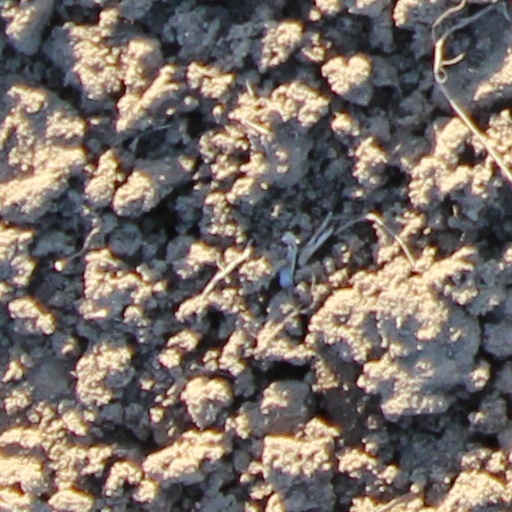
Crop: wheat